Municipality of Annandale

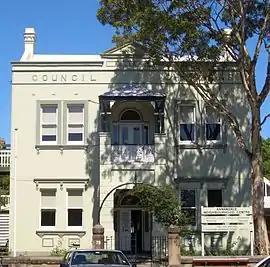
Annandale Council Chambers, c. 1899, designed by J.W.Richards

The Municipality of Annandale was a local government area of Sydney, New South Wales, Australia. The municipality was proclaimed on 29 December 1893 as the Borough of Annandale when the East Ward of Leichhardt Council separated, and, with an area of 1.4 square kilometres, covered the entire suburb of Annandale, excepting a small block between Johnstons Creek, Booth Street and Parramatta Road. The council was amalgamated with the Municipality of Leichhardt (now the Inner West Council) to the west with the passing of the "Local Government (Areas) Act 1948".